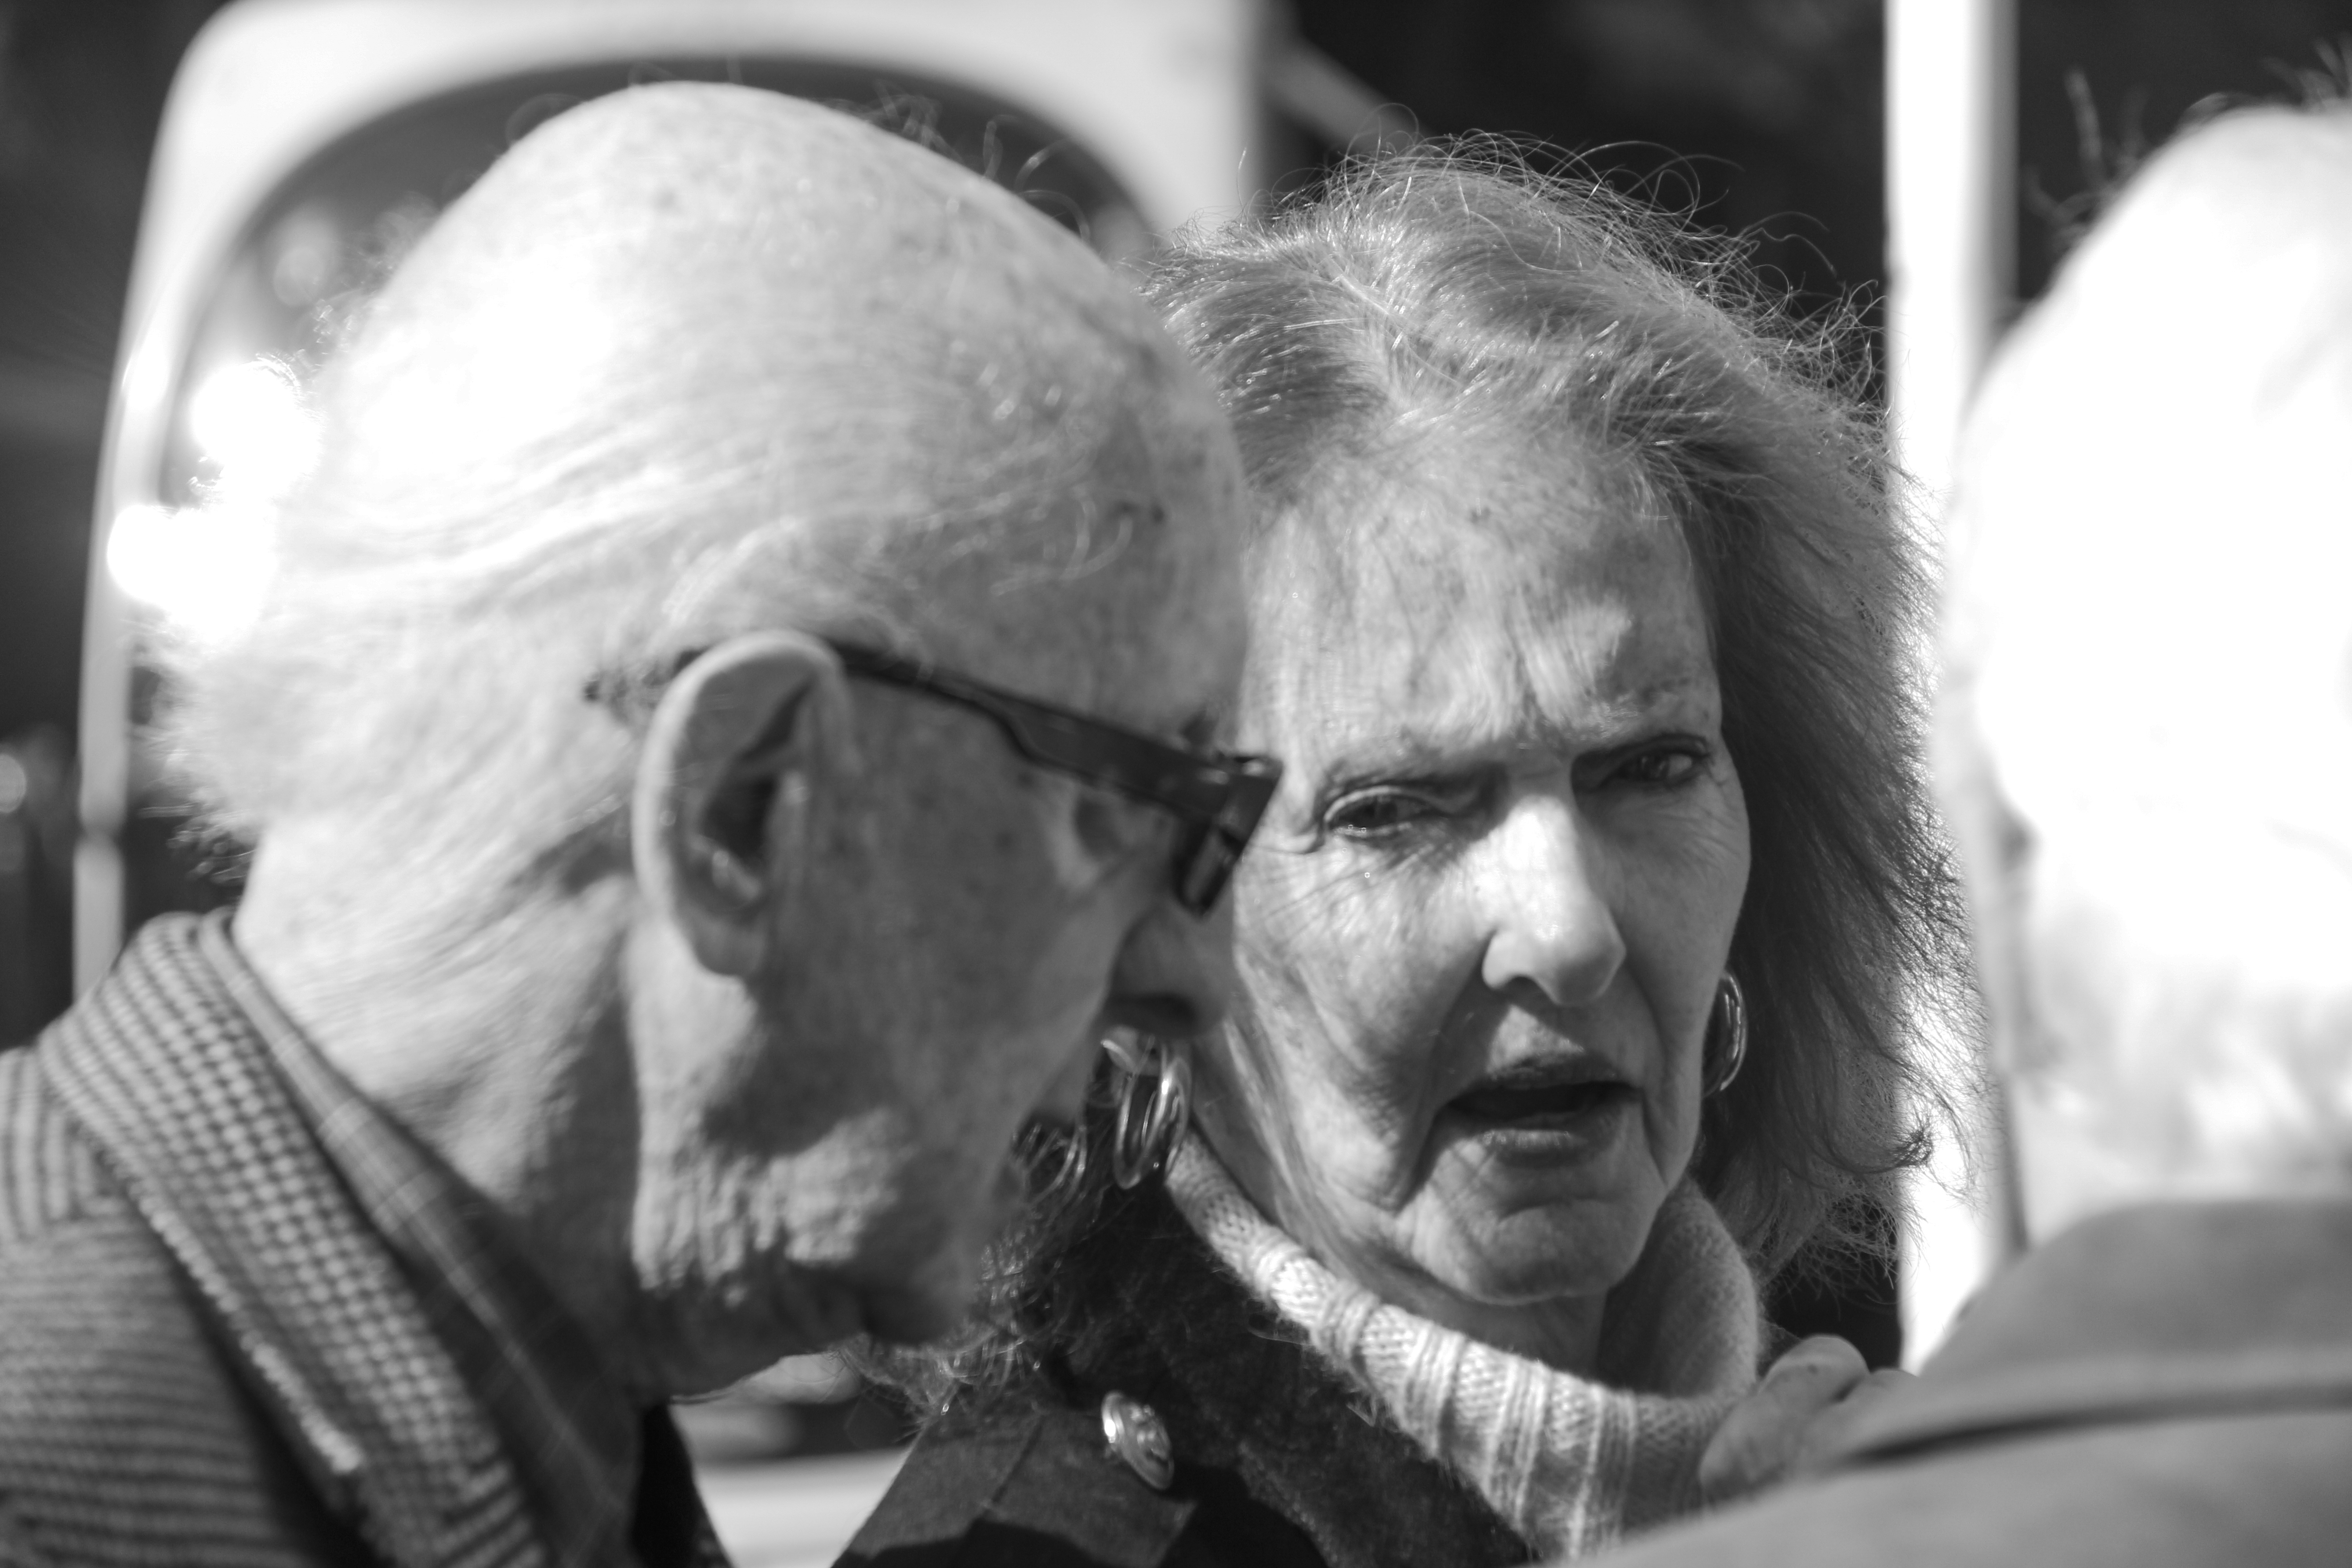
man, person, black and white, woman, white, street, photography, old, portrait, canon, black, monochrome, closeup, close, blackwhite, candid, glasses, head, photograph, look, calle, negro, blanco, mujer, argentina, streetphoto, mirada, casual, 60d, blanconegro, monocromo, monochrom, rodrigoparedes, rodrigo, paredes, canon60d, arg, 18200mm, closer, se ora, monochrome photography, film noir